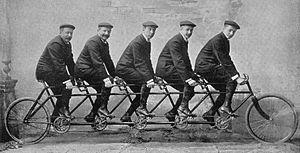
La famille Opel est une dynastie industrielle allemande, fondatrice de la marque Opel.
Friedrich Franz Opel, dit Fritz Opel, né le 30 avril 1875 à Rüsselsheim et mort le 30 août 1938 à Vienne, est un ancien ingénieur industriel allemand, également coureur cycliste puis pilote automobile
Opel est une entreprise fondée en 1862 et un constructeur automobile allemand depuis 1899, filiale du groupe français PSA depuis 2017